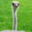
Label: bird